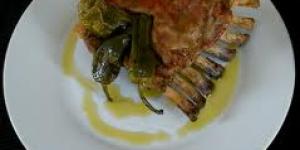
cabrito mariposa